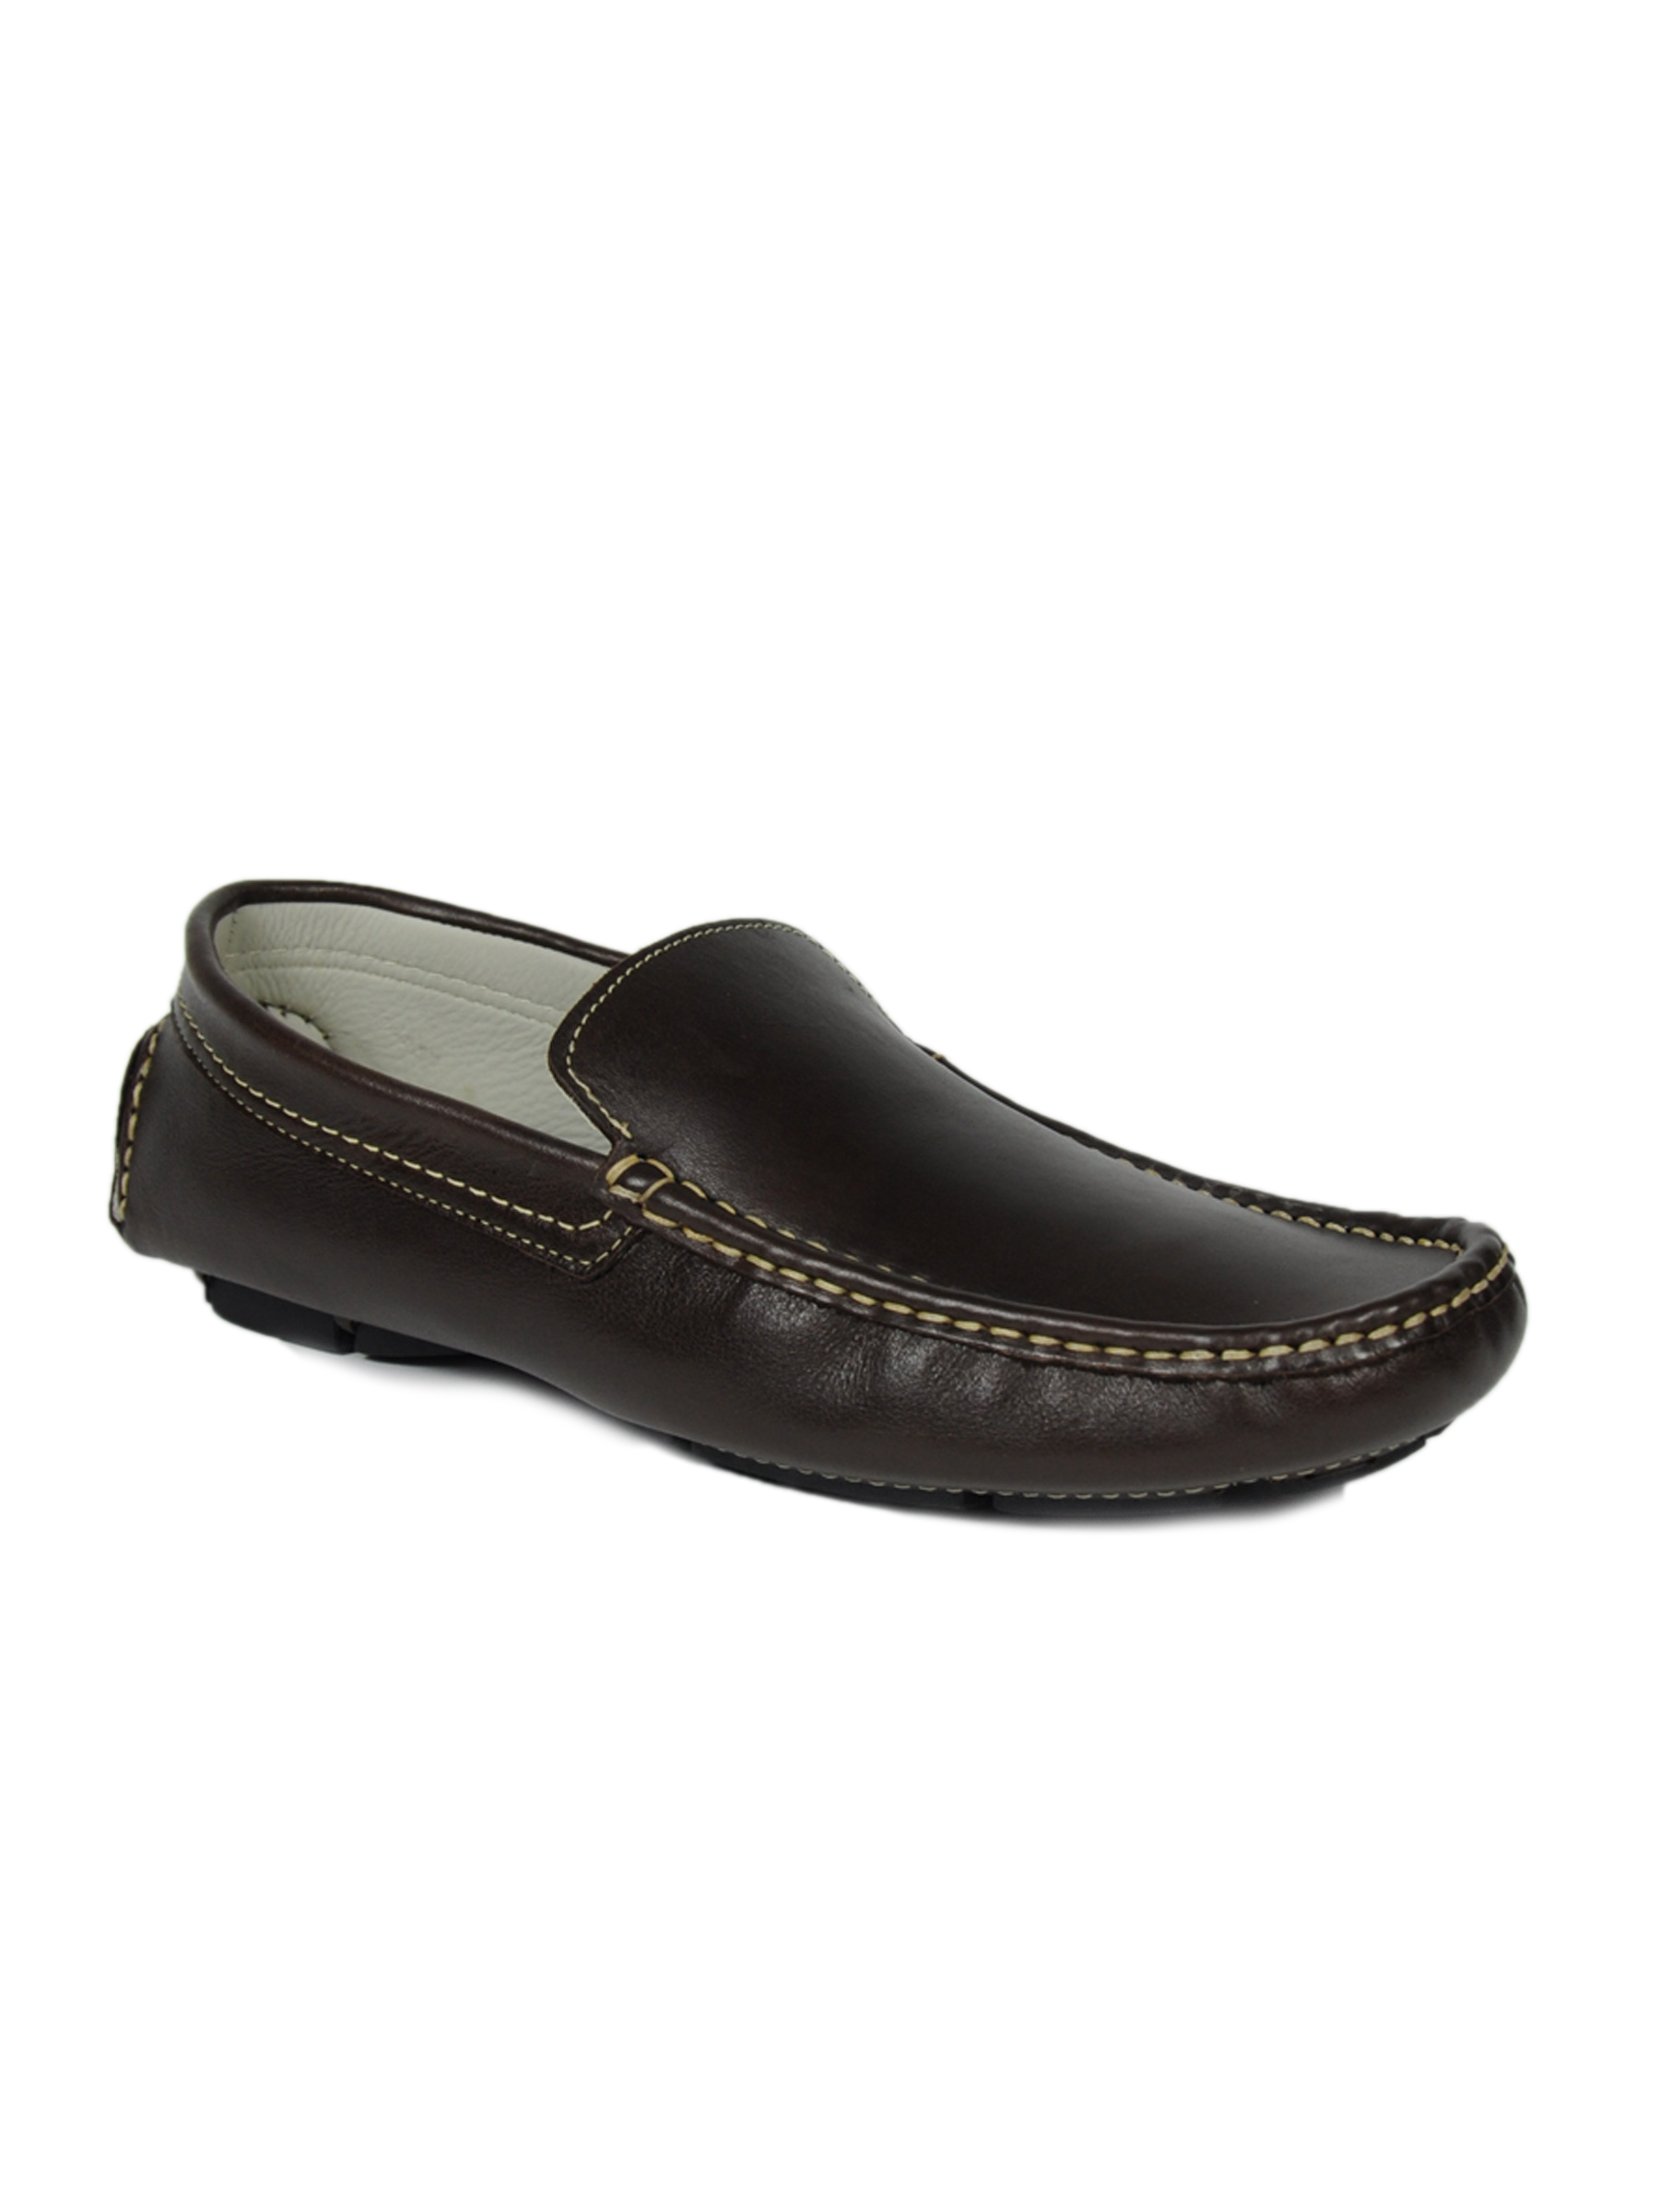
United Colors of Benetton Men HIghlander Brown Casual Shoes
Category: Footwear / Shoes / Casual Shoes
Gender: Men
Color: Brown
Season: Fall 2011
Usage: Casual